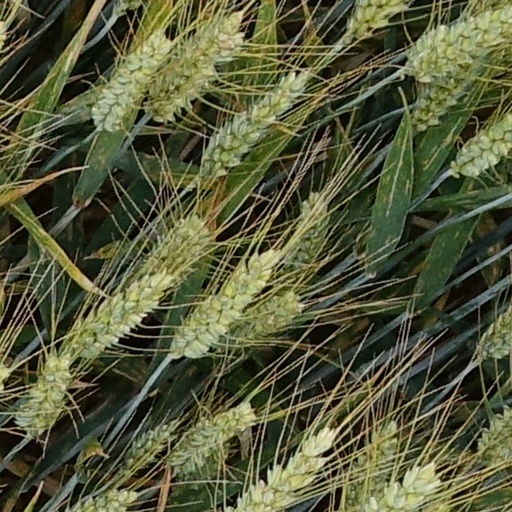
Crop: wheat